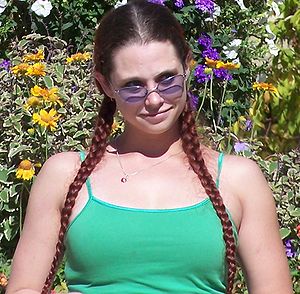
Tanktop / Slang
En Tanktop er en ærmeløs undertrøje med store ærmehuller og en stor hals til ned omkring brystet. På dansk vil man som regel kalde en tanktop for en undertrøje.